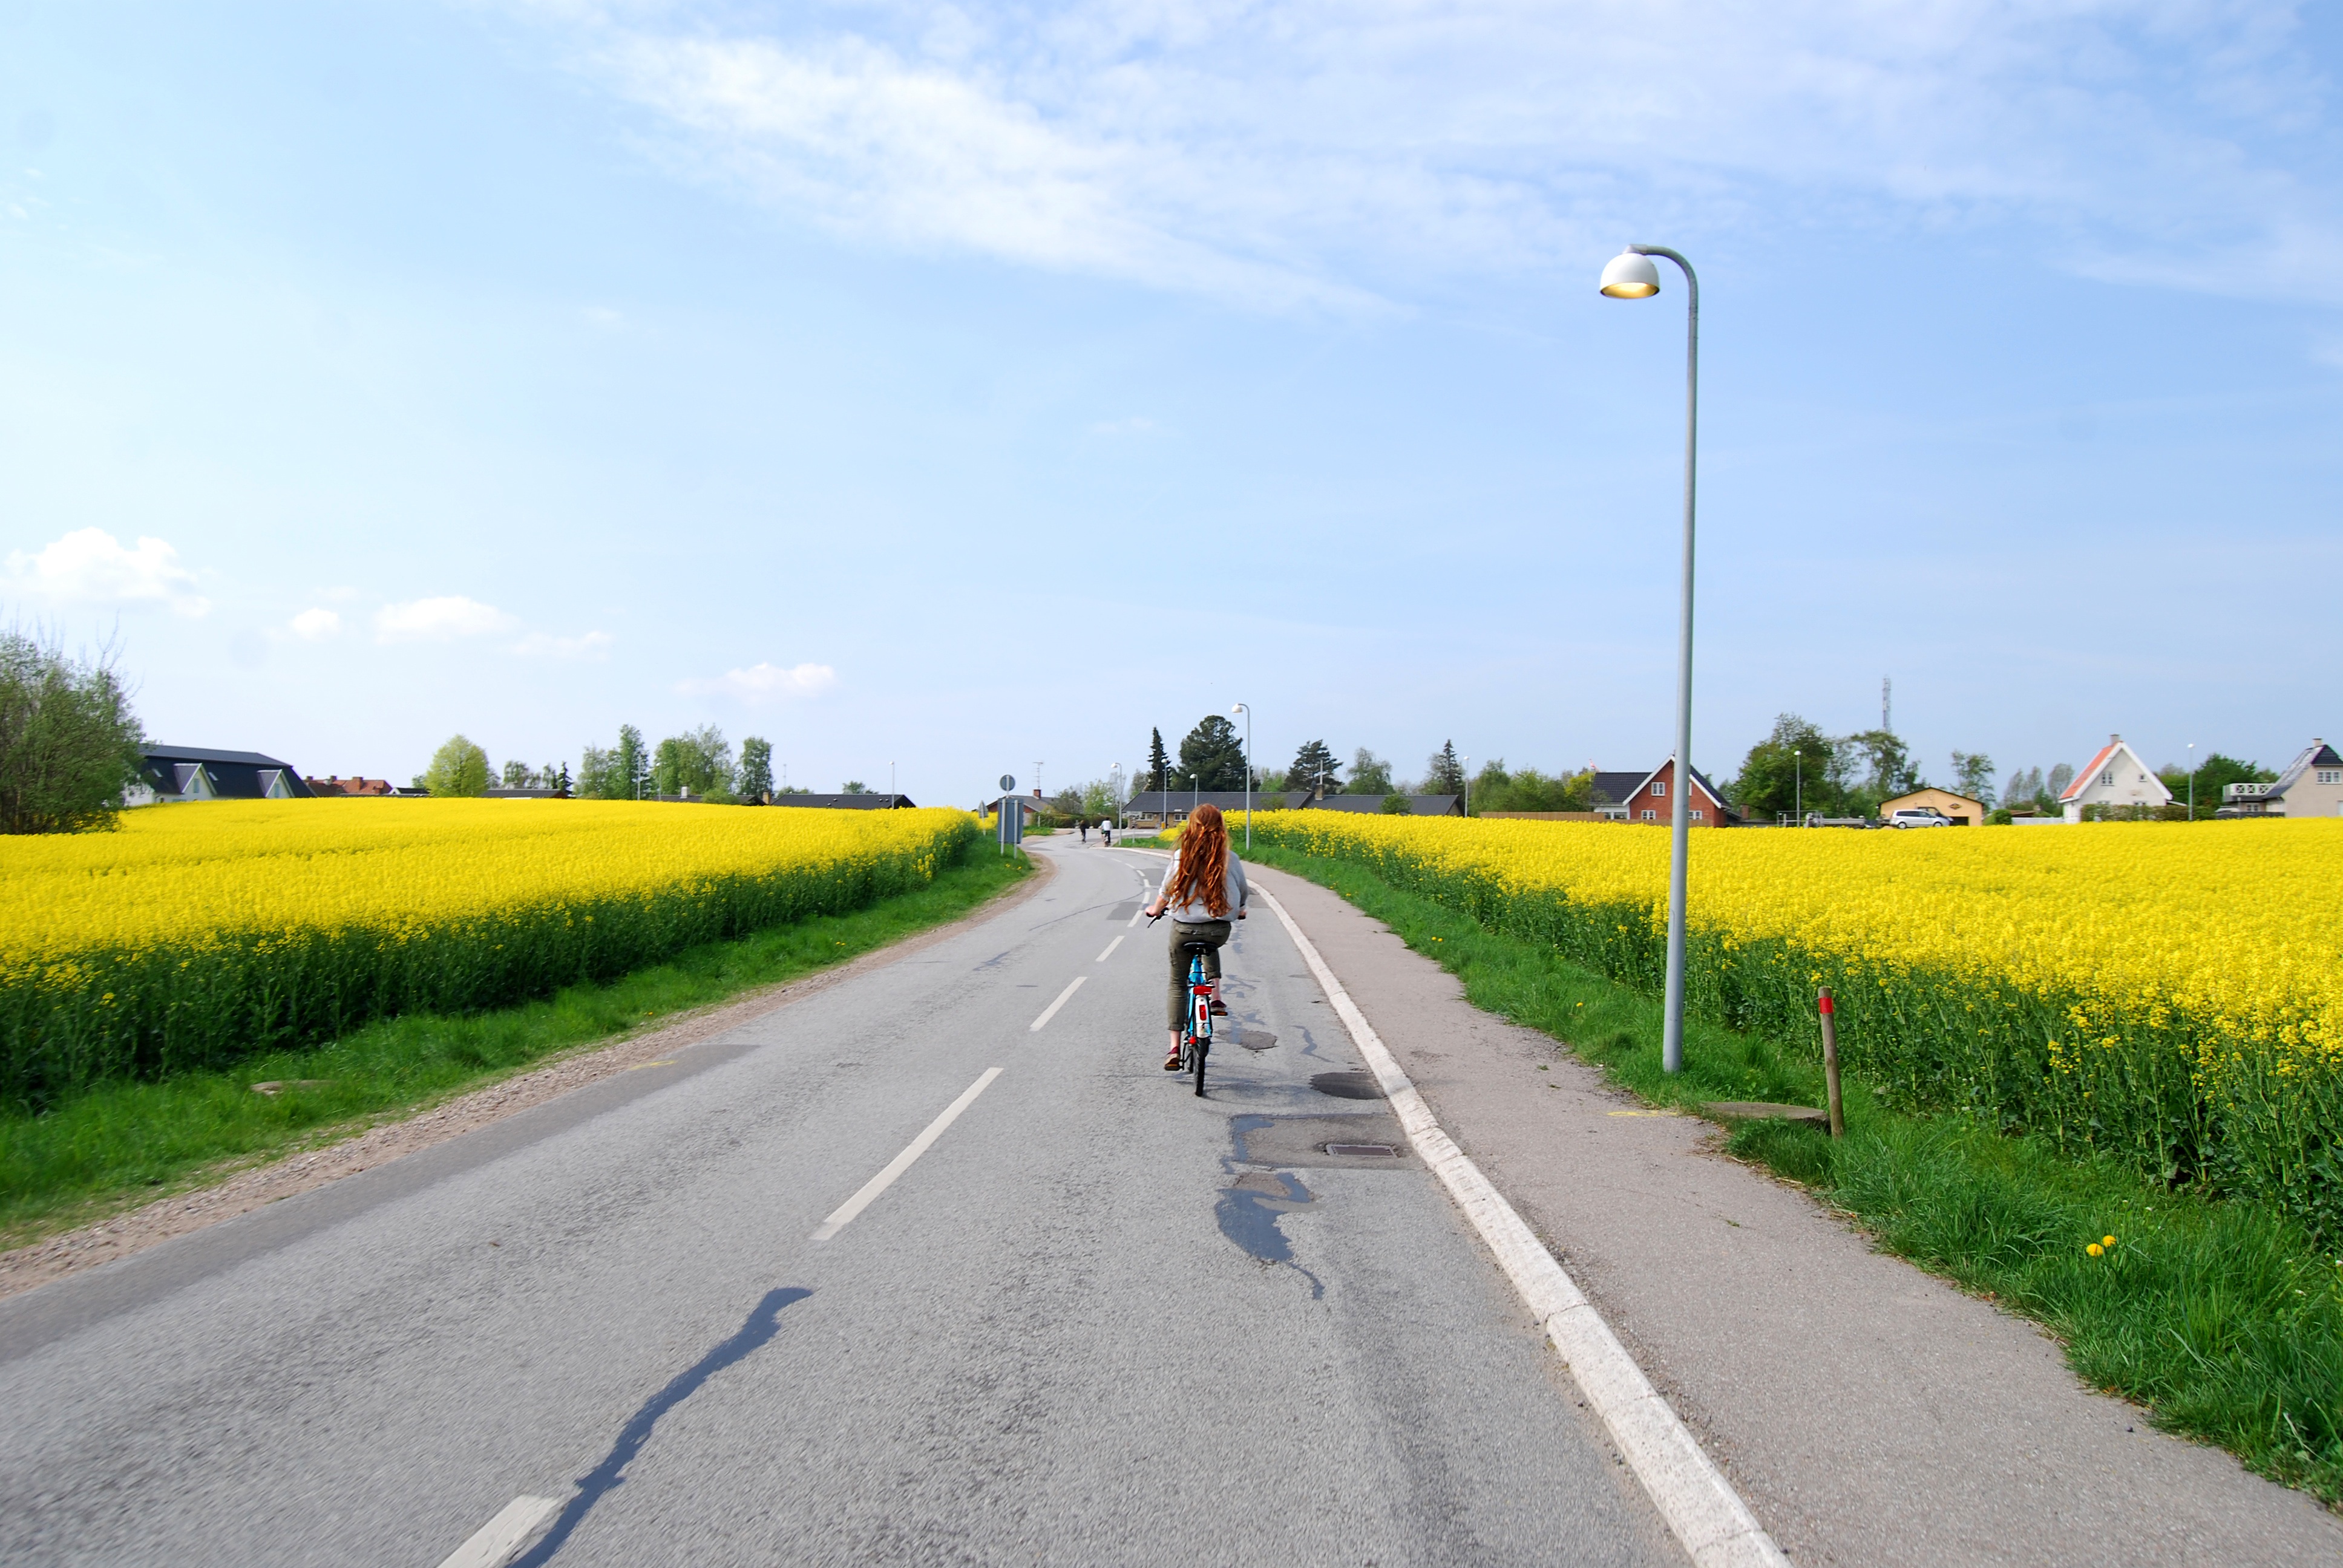
road, field, highway, asphalt, agriculture, lane, rapeseed, road trip, infrastructure, race track, brassica, rural area, controlled access highway